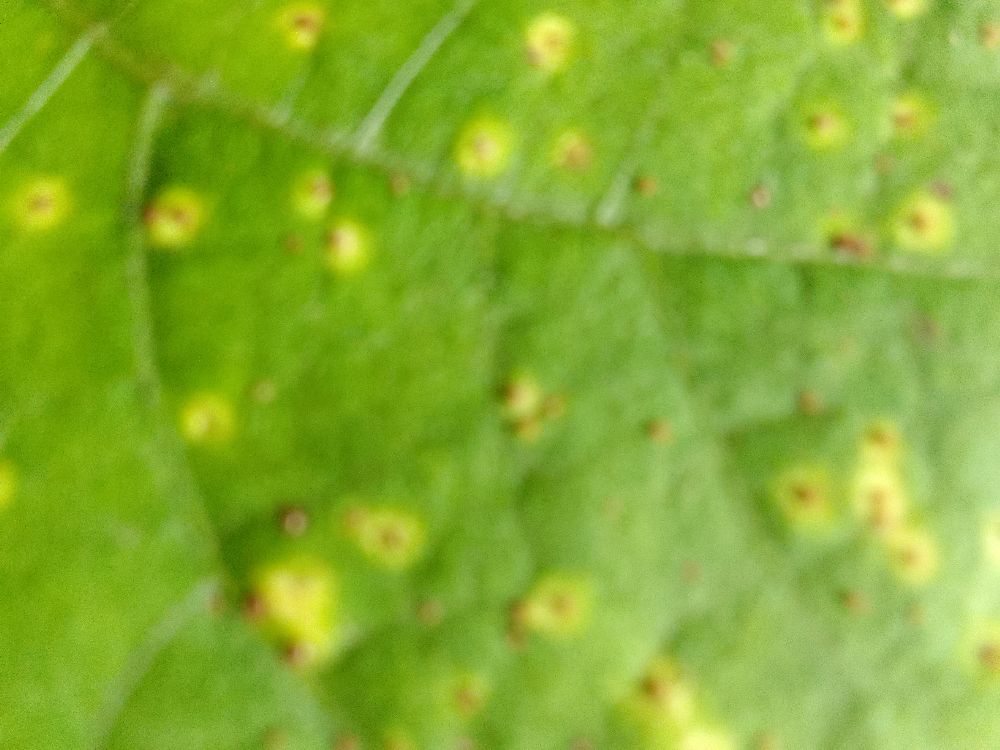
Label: rust